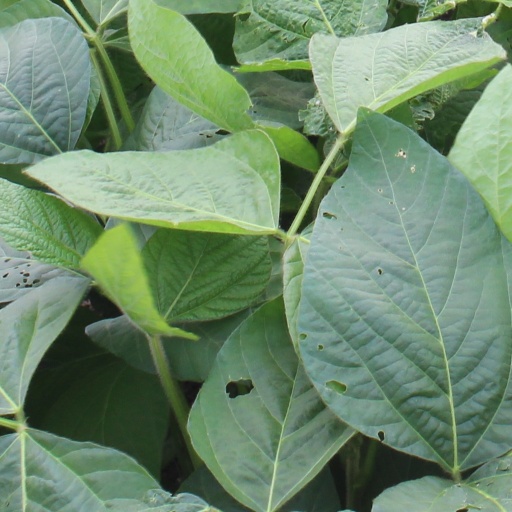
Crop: soybean